Charaktêres

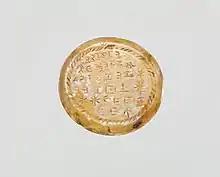
An onyx intaglio in The Met with charaktêres alongside Greek letters

Charaktêres (singular: charaktêr) are letter-shaped signs lacking both semantic and phonetic correlations, which were used as magic signs in ancient literary documents.